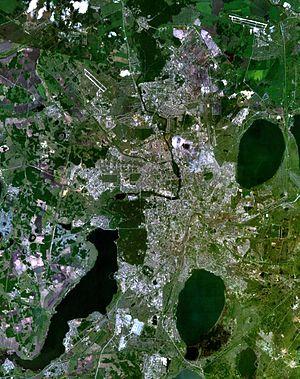
Tcheliabinsk est une ville de Russie, en Sibérie occidentale, située non loin des monts Oural. Elle est la capitale administrative de l'oblast de Tcheliabinsk. Sa population s’élevait à 1 192 036 habitants en 2016.